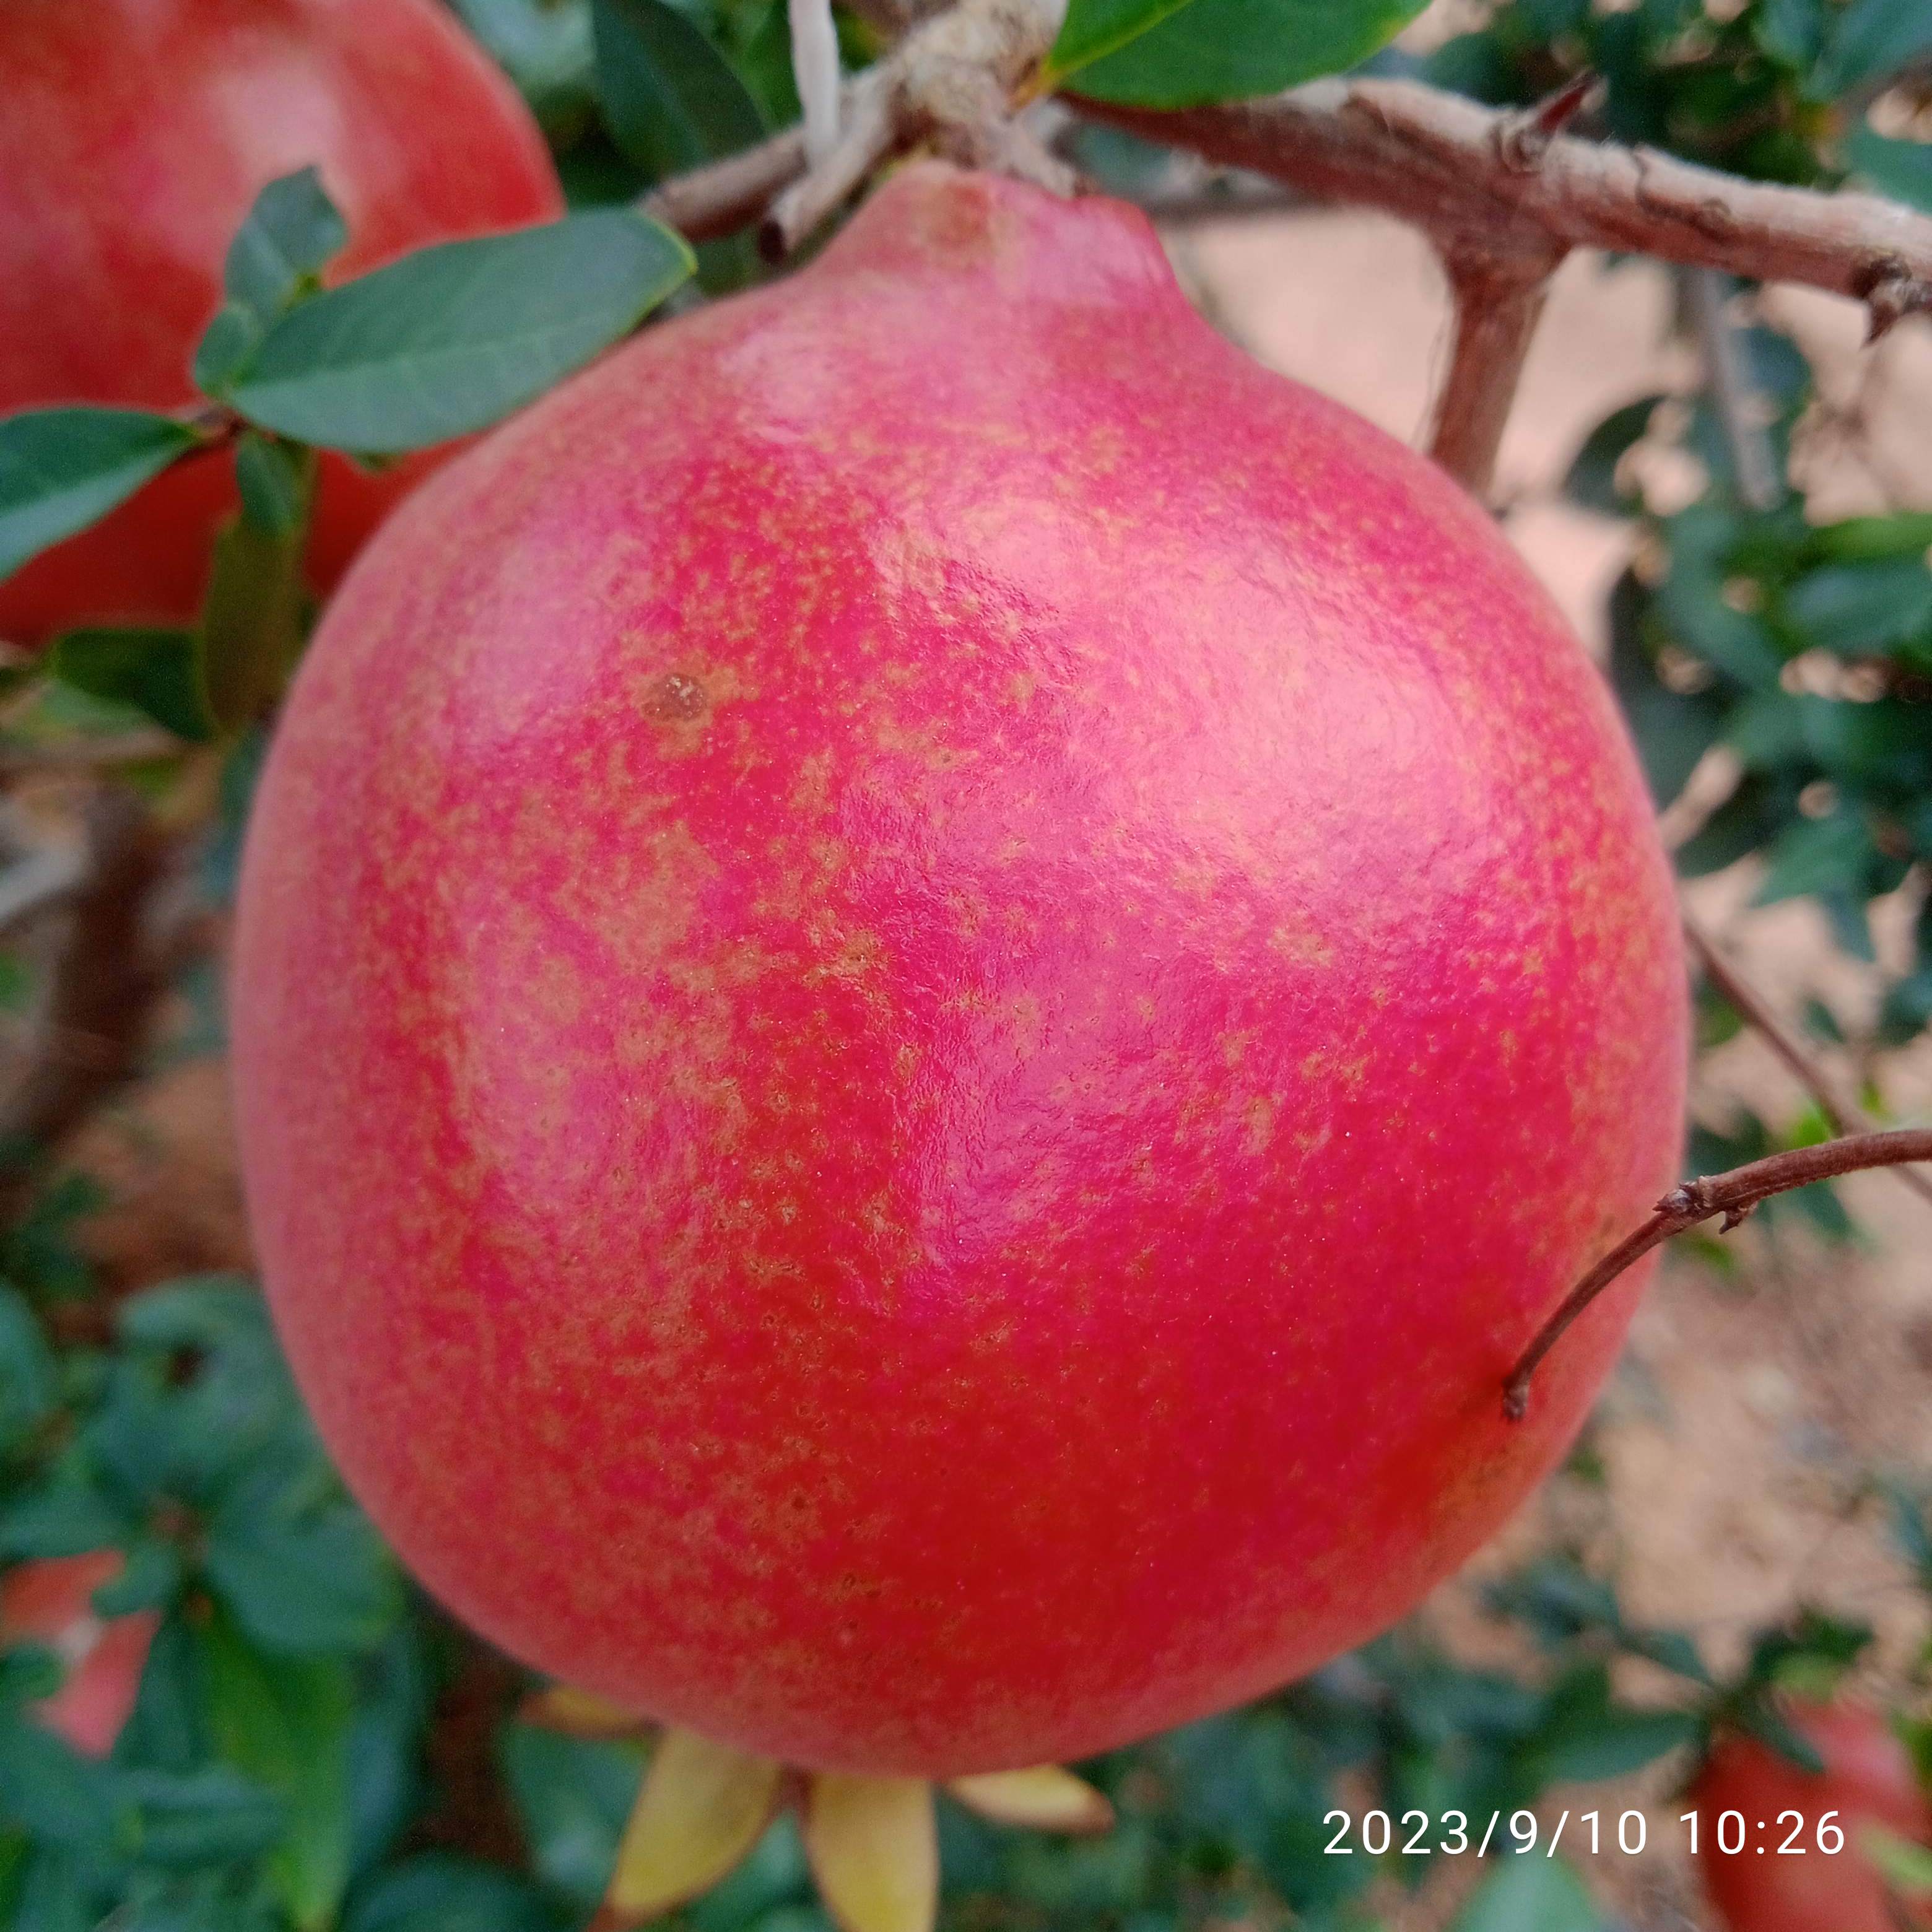
Label: Healthy